Batman Returns

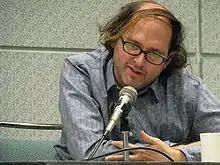
Writer Daniel Waters (in 2008) was hired by Tim Burton to revise Sam Hamm's initial draft.

Waters began writing his first draft in mid-1990. Burton's only instructions were that the script have no connection to "Batman", outside of a singular reference to Vale as Wayne's ex-girlfriend, and that Catwoman have a greater characterization than sexy vixen. Waters did not like the 1989 film, and had no interest in following its narrative threads, acknowledging the comic-book histories of "Batman Returns" characters, or considering the opinions of their fans, saying: "We were really just about the art." Unlike Hamm, Waters was not opposed to Batman killing people, believing the character should reflect contemporary, darker times, and that the idea of a hero leaving captured villains for the authorities was outdated. Even so, Waters only had Batman kill when necessary so it would be more meaningful; he was unhappy with some of the unscripted on-screen deaths in the finished film, such as Batman blowing up a Red Triangle member. Much of Waters's "bitter and cynical" dialogue for Batman (such as Gotham City not deserving protection) was removed because Keaton said that Batman should rarely speak in costume and Burton wanted Batman to be driven by trauma not nihilism.